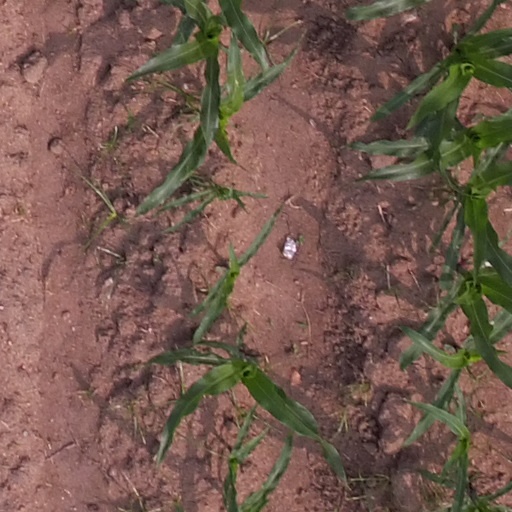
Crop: maize; corn